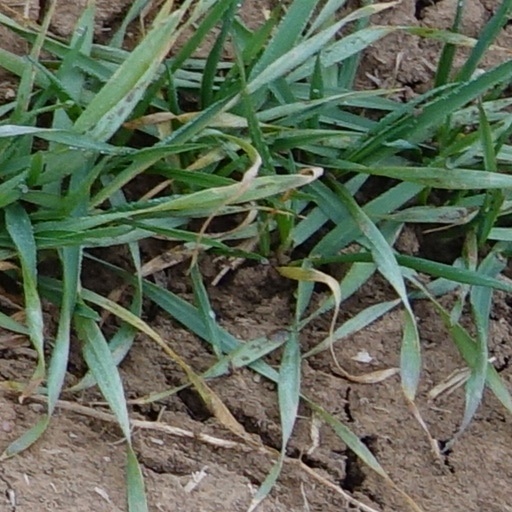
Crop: wheat